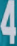
Number: 4